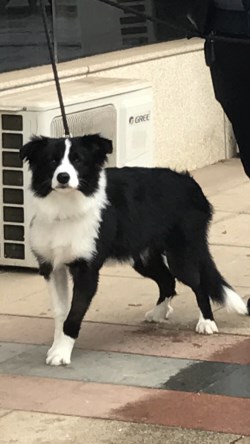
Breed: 2594-n000109-Border_collie